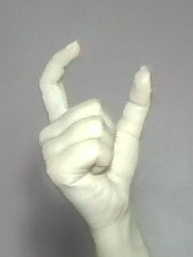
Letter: nun